Maria Eagle

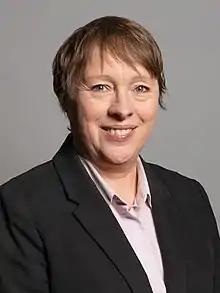
Official portrait, 2020

Maria Eagle (born 17 February 1961) is a British Labour Party politician who has been the Member of Parliament (MP) for Liverpool Garston, previously Garston and Halewood, since 1997. She has served as Minister of State for Defence Procurement and Industry in the Ministry of Defence since July 2024. She served in the Shadow cabinets of Ed Miliband and Jeremy Corbyn.